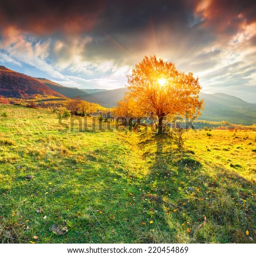
lonely autumn tree against dramatic sky in the mountains